Dulles High School (Sugar Land, Texas)

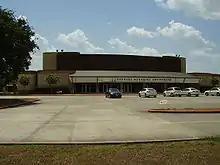
Rodgers Memorial Auditorium

John Foster Dulles High School, more commonly known as Dulles High School, is a high school in Sugar Land, Texas. It was the first site purchase and new build, in the 1950s, of the newly formed Fort Bend Independent School District (FBISD), which held its first graduation in 1960. The first class to graduate from Dulles itself was 1962. Its mascot is the Viking, and its team colors are red, white and blue. Its slogan was "Set Sail" up until the end of the 2018–2019 school year, but was changed to "Viking True" the next school year. It was changed back to "Set Sail" in the 2024-2025 school year.